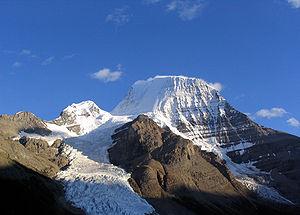
Le mont Robson est le point culminant des Rocheuses canadiennes. Il est entièrement situé à l'intérieur du parc provincial du Mont Robson, en Colombie-Britannique. Le mont Robson est souvent assimilé au point culminant de la Colombie-Britannique, mais ce titre revient au mont Fairweather. Le mont Robson a été baptisé en 1915 par Colin Robertson, un employé de la compagnie de la Baie d'Hudson. Il possède d'autres noms non officiels comme Cloud Cap Mountain, Snow Cap Mountain, Yuh-hai-has-kun, et The Mountain of the Spiral Road.